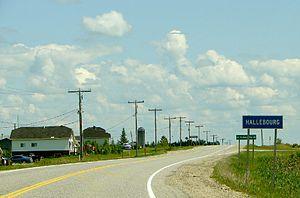
Hallébourg est une communauté canadienne située dans le territoire non organisé de Cochrane, Unorganized, North Part dans le district de Cochrane dans la province de l'Ontario. Elle fait partie du canton non constitué de Kendall. Elle est située sur l'autoroute 11 entre Mattice-Val Côté et Hearst.